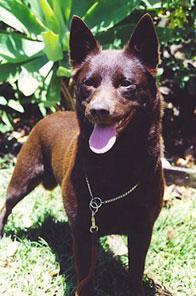
kelpie